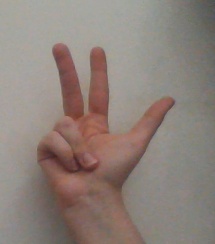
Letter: al